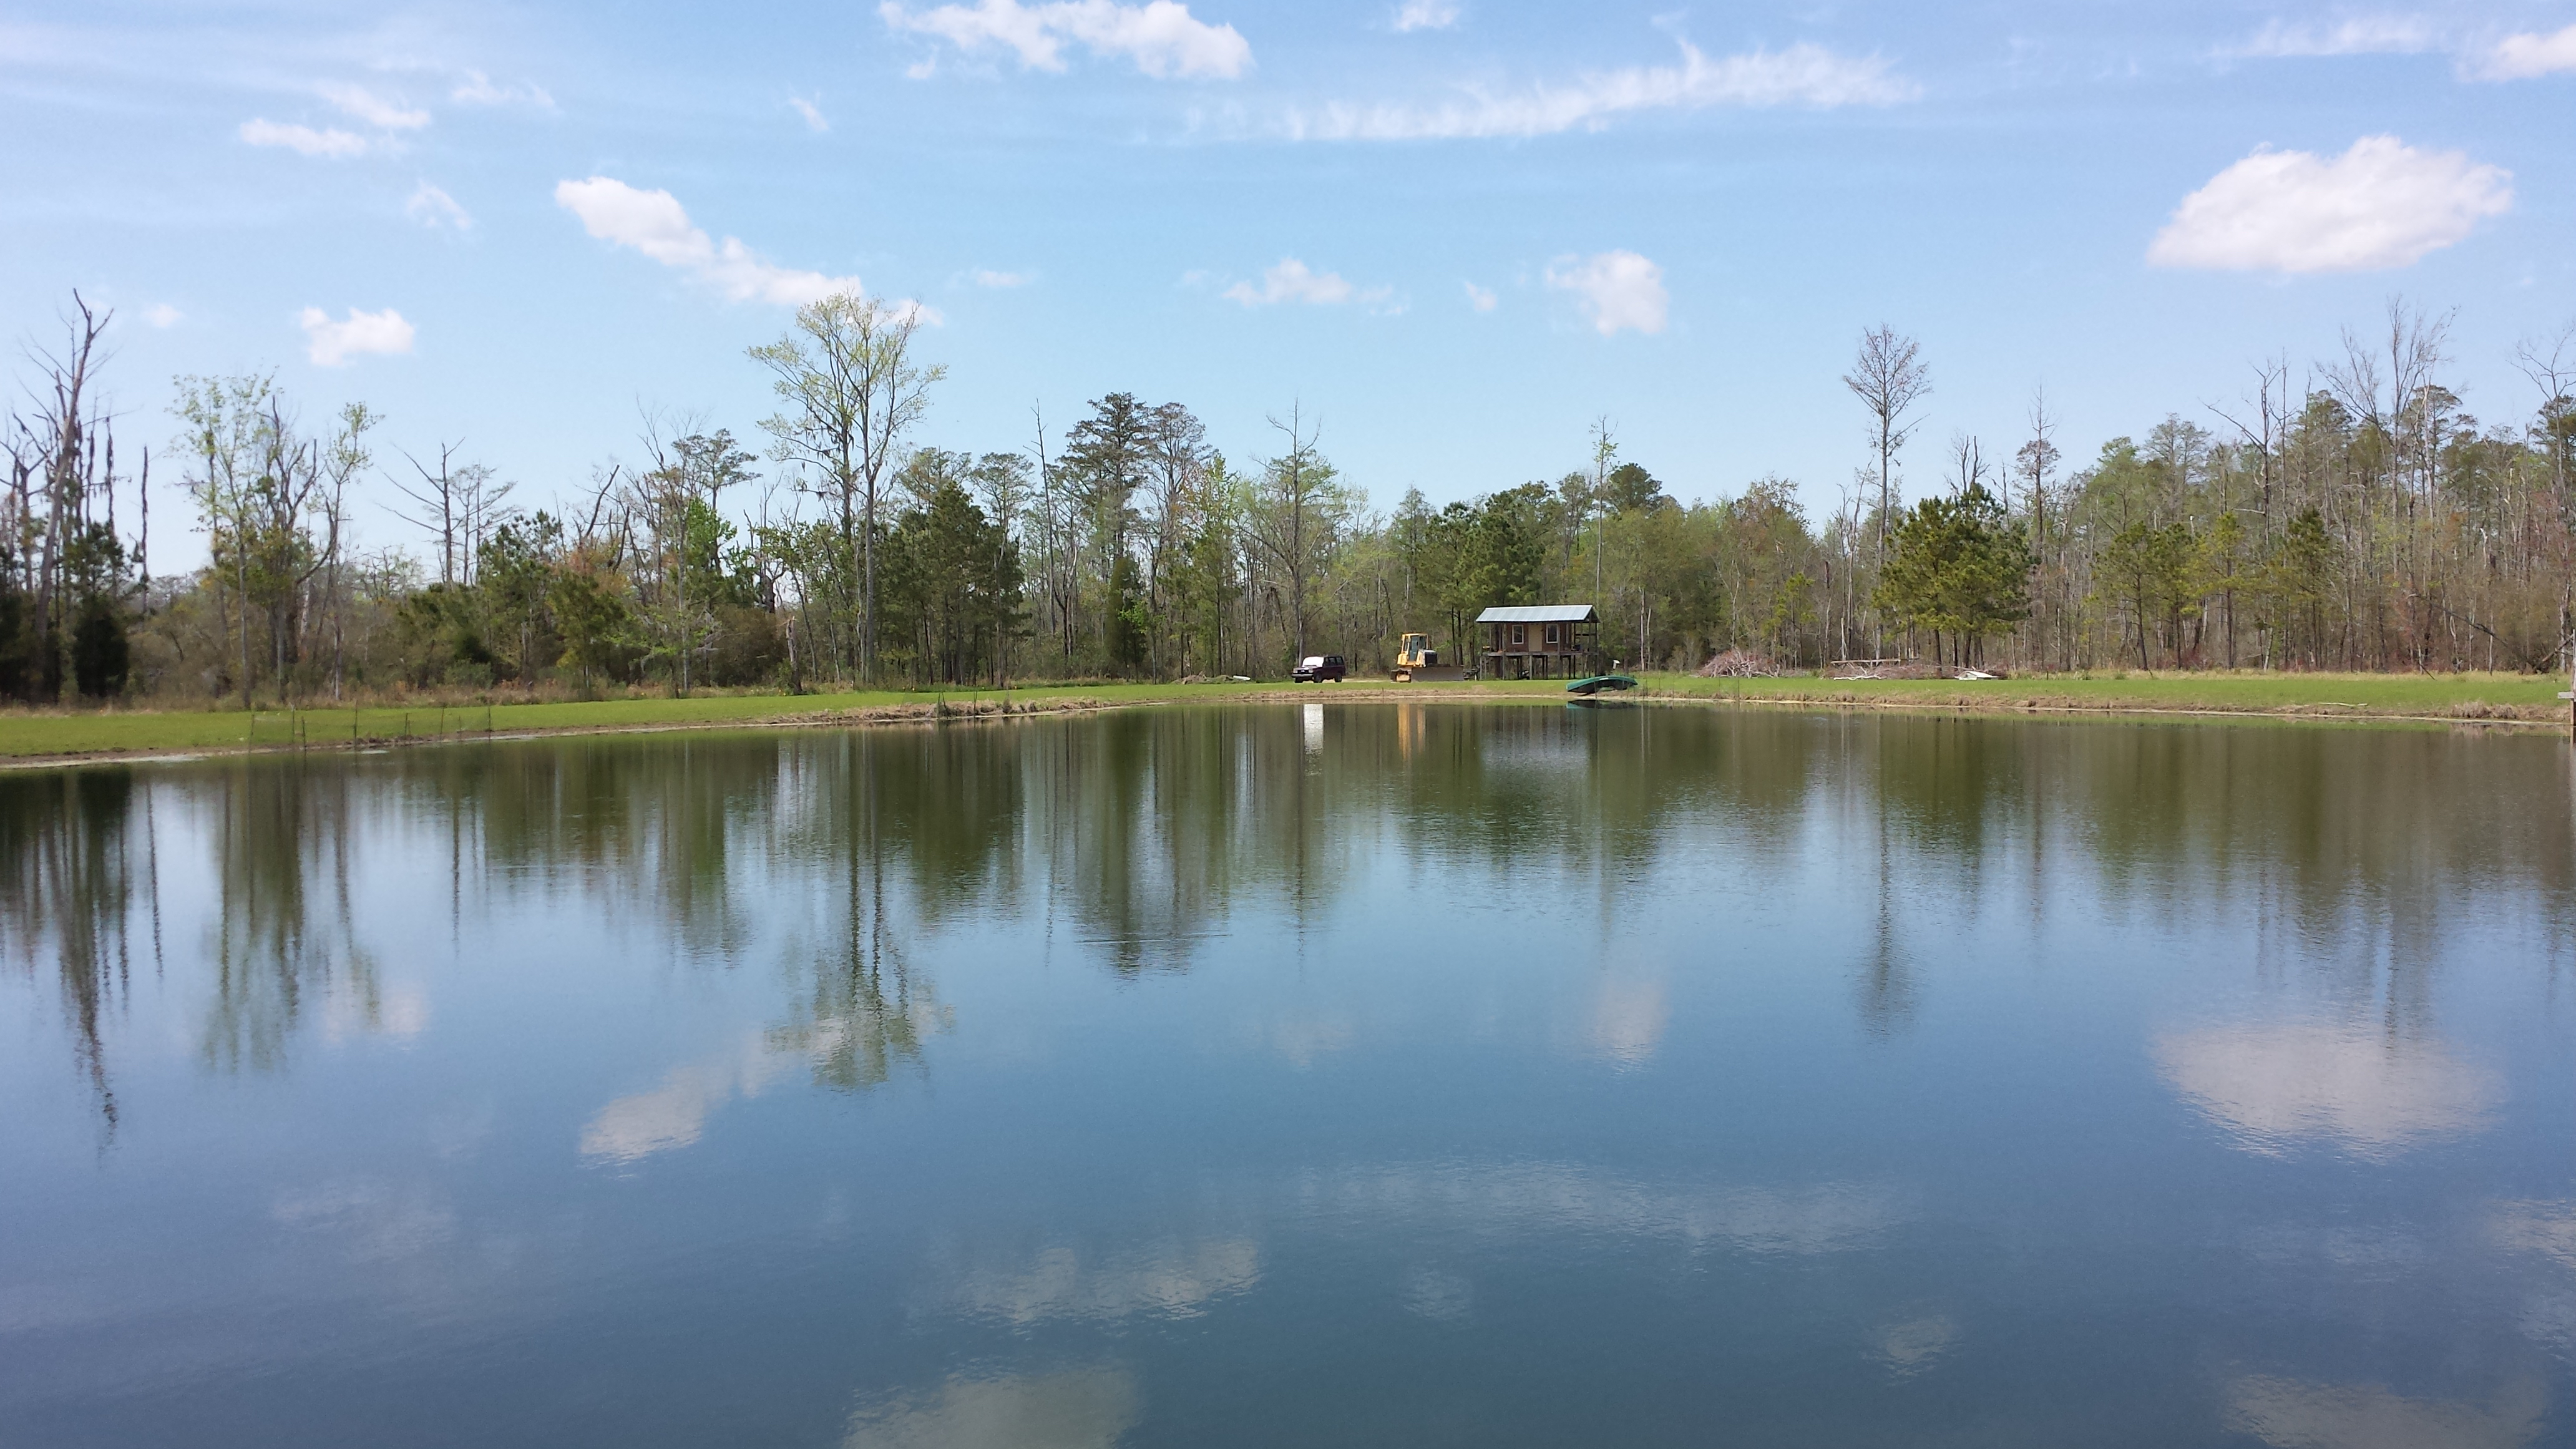
tree, water, nature, marsh, lake, river, pond, reflection, reservoir, body of water, wetland, habitat, fish pond, natural environment